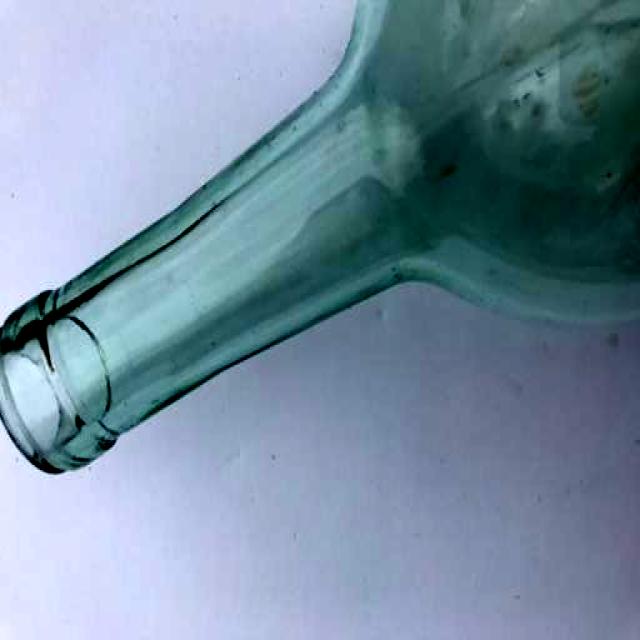
Label: Glass